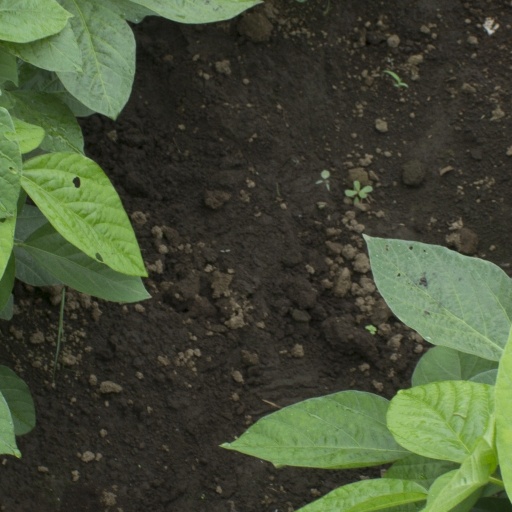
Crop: soybean